History of Scarborough F.C.

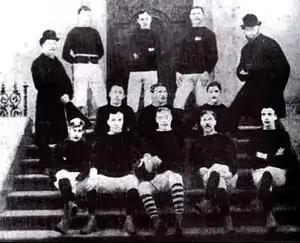
Scarborough squad of 1885.

The first ever time the club played an association football match was on 6 November 1880 at the Cricket Ground against Bridlington. Scarborough won the game 2–1. During the early half of the 1880s the side played in the "Scarborough & East Riding County Cup" competition and the name of the club was changed to Scarborough Cricketers Football Club. Scarborough won their first trophy in 1885–86, lifting the County Cup; however it was a hollow victory as the final ended 4–4 against a team from Hull, but Hull refused to attend the replay and so Scarborough won by default. The following season Whitby beat them 3–2 in the final of the same competition. By the summer of 1887, the club had reverted to the name Scarborough Football Club and moved to their own ground in the form of the Recreation Ground.